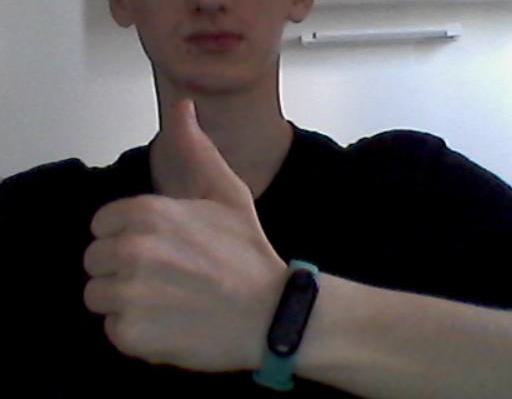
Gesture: like